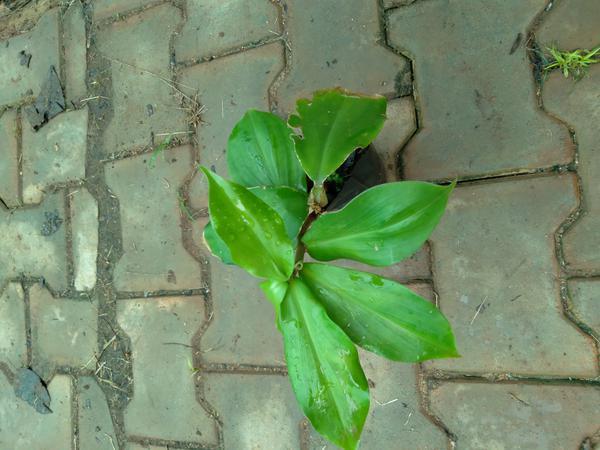
Plant: Insulin